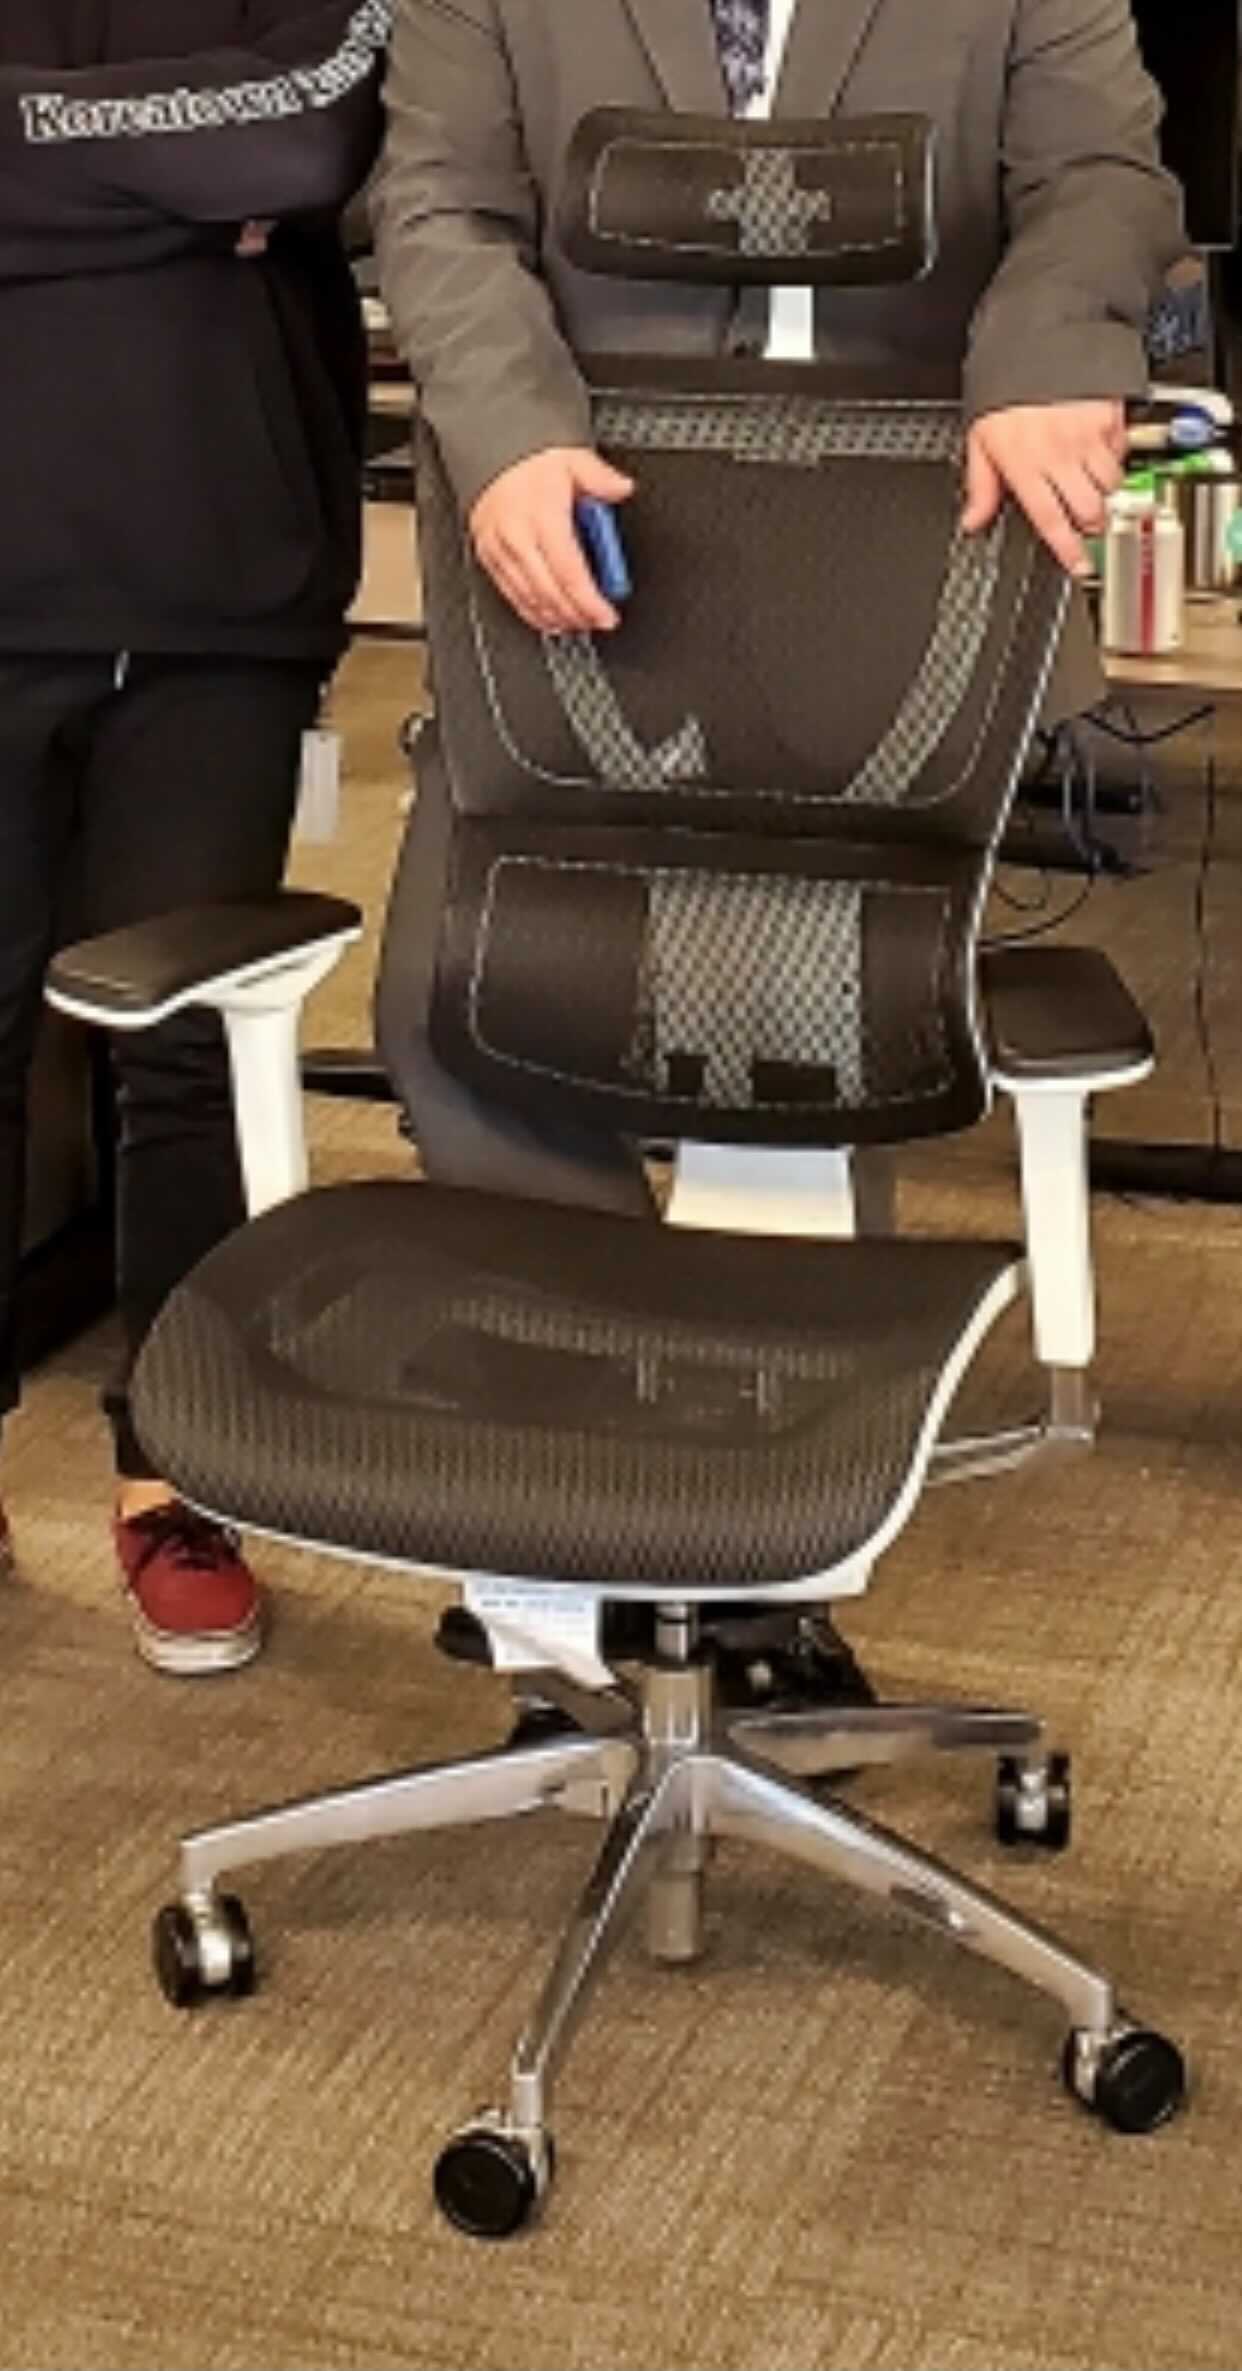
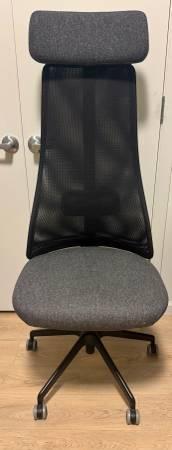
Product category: items_chair
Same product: no